Alpine F1 Team

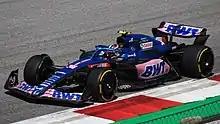
Esteban Ocon driving the A522 at the 2022 Austrian Grand Prix

In January 2022, both team principal, Marcin Budkowski, and non-executive director, Alain Prost, left their roles. Otmar Szafnauer, formerly of Aston Martin F1 Team, was announced as the new team principal in the same month. Former deputy secretary-general for sport at the FIA, Bruno Famin, has been recruited as executive director of Alpine at Viry-Châtillon, responsible for power-unit development. Famin had also previously led Peugeot to three consecutive Dakar Rally victories as head of its sporting division from 2016 to 2018, and a Le Mans 24 Hours triumph in 2009 as technical head of its endurance program. Oscar Piastri replaced Daniil Kvyat as test driver. In February 2022, BWT became the title sponsor of the team, in a deal aimed at sustainability drive.